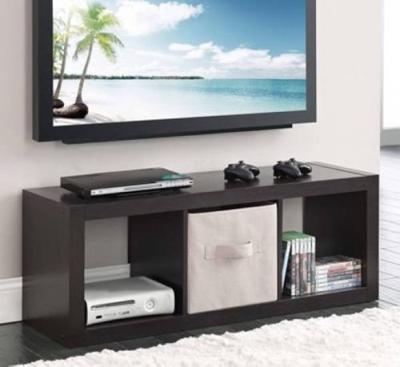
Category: table